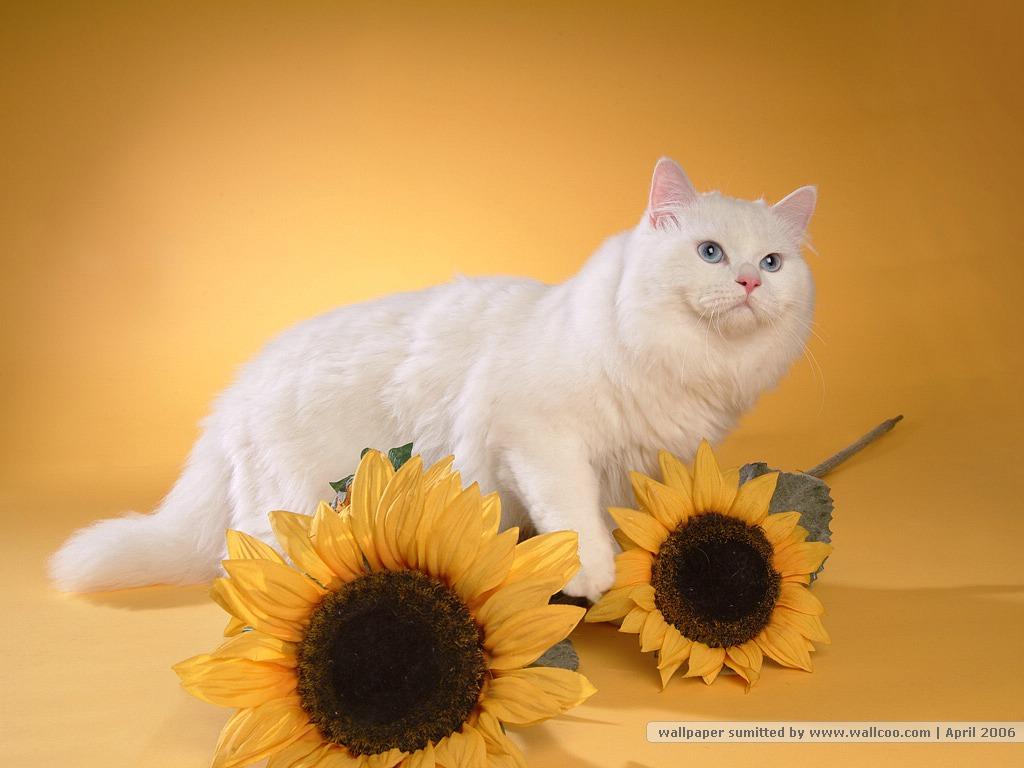
Breed: Persian